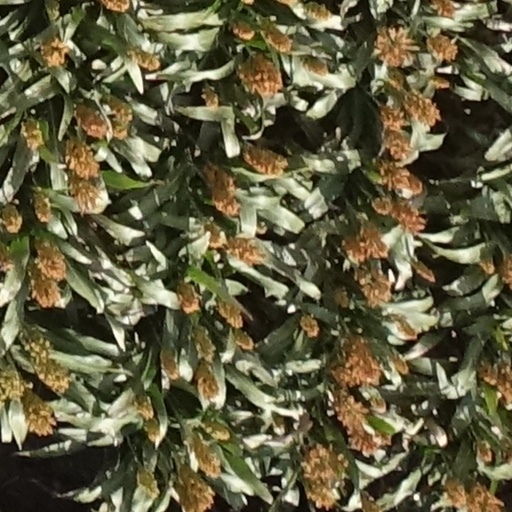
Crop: sorghum